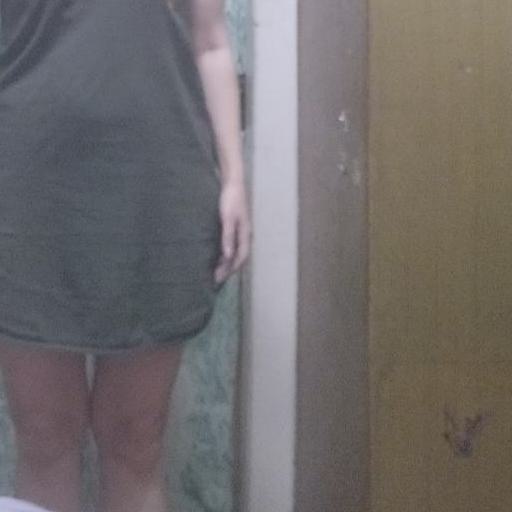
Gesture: no_gesture